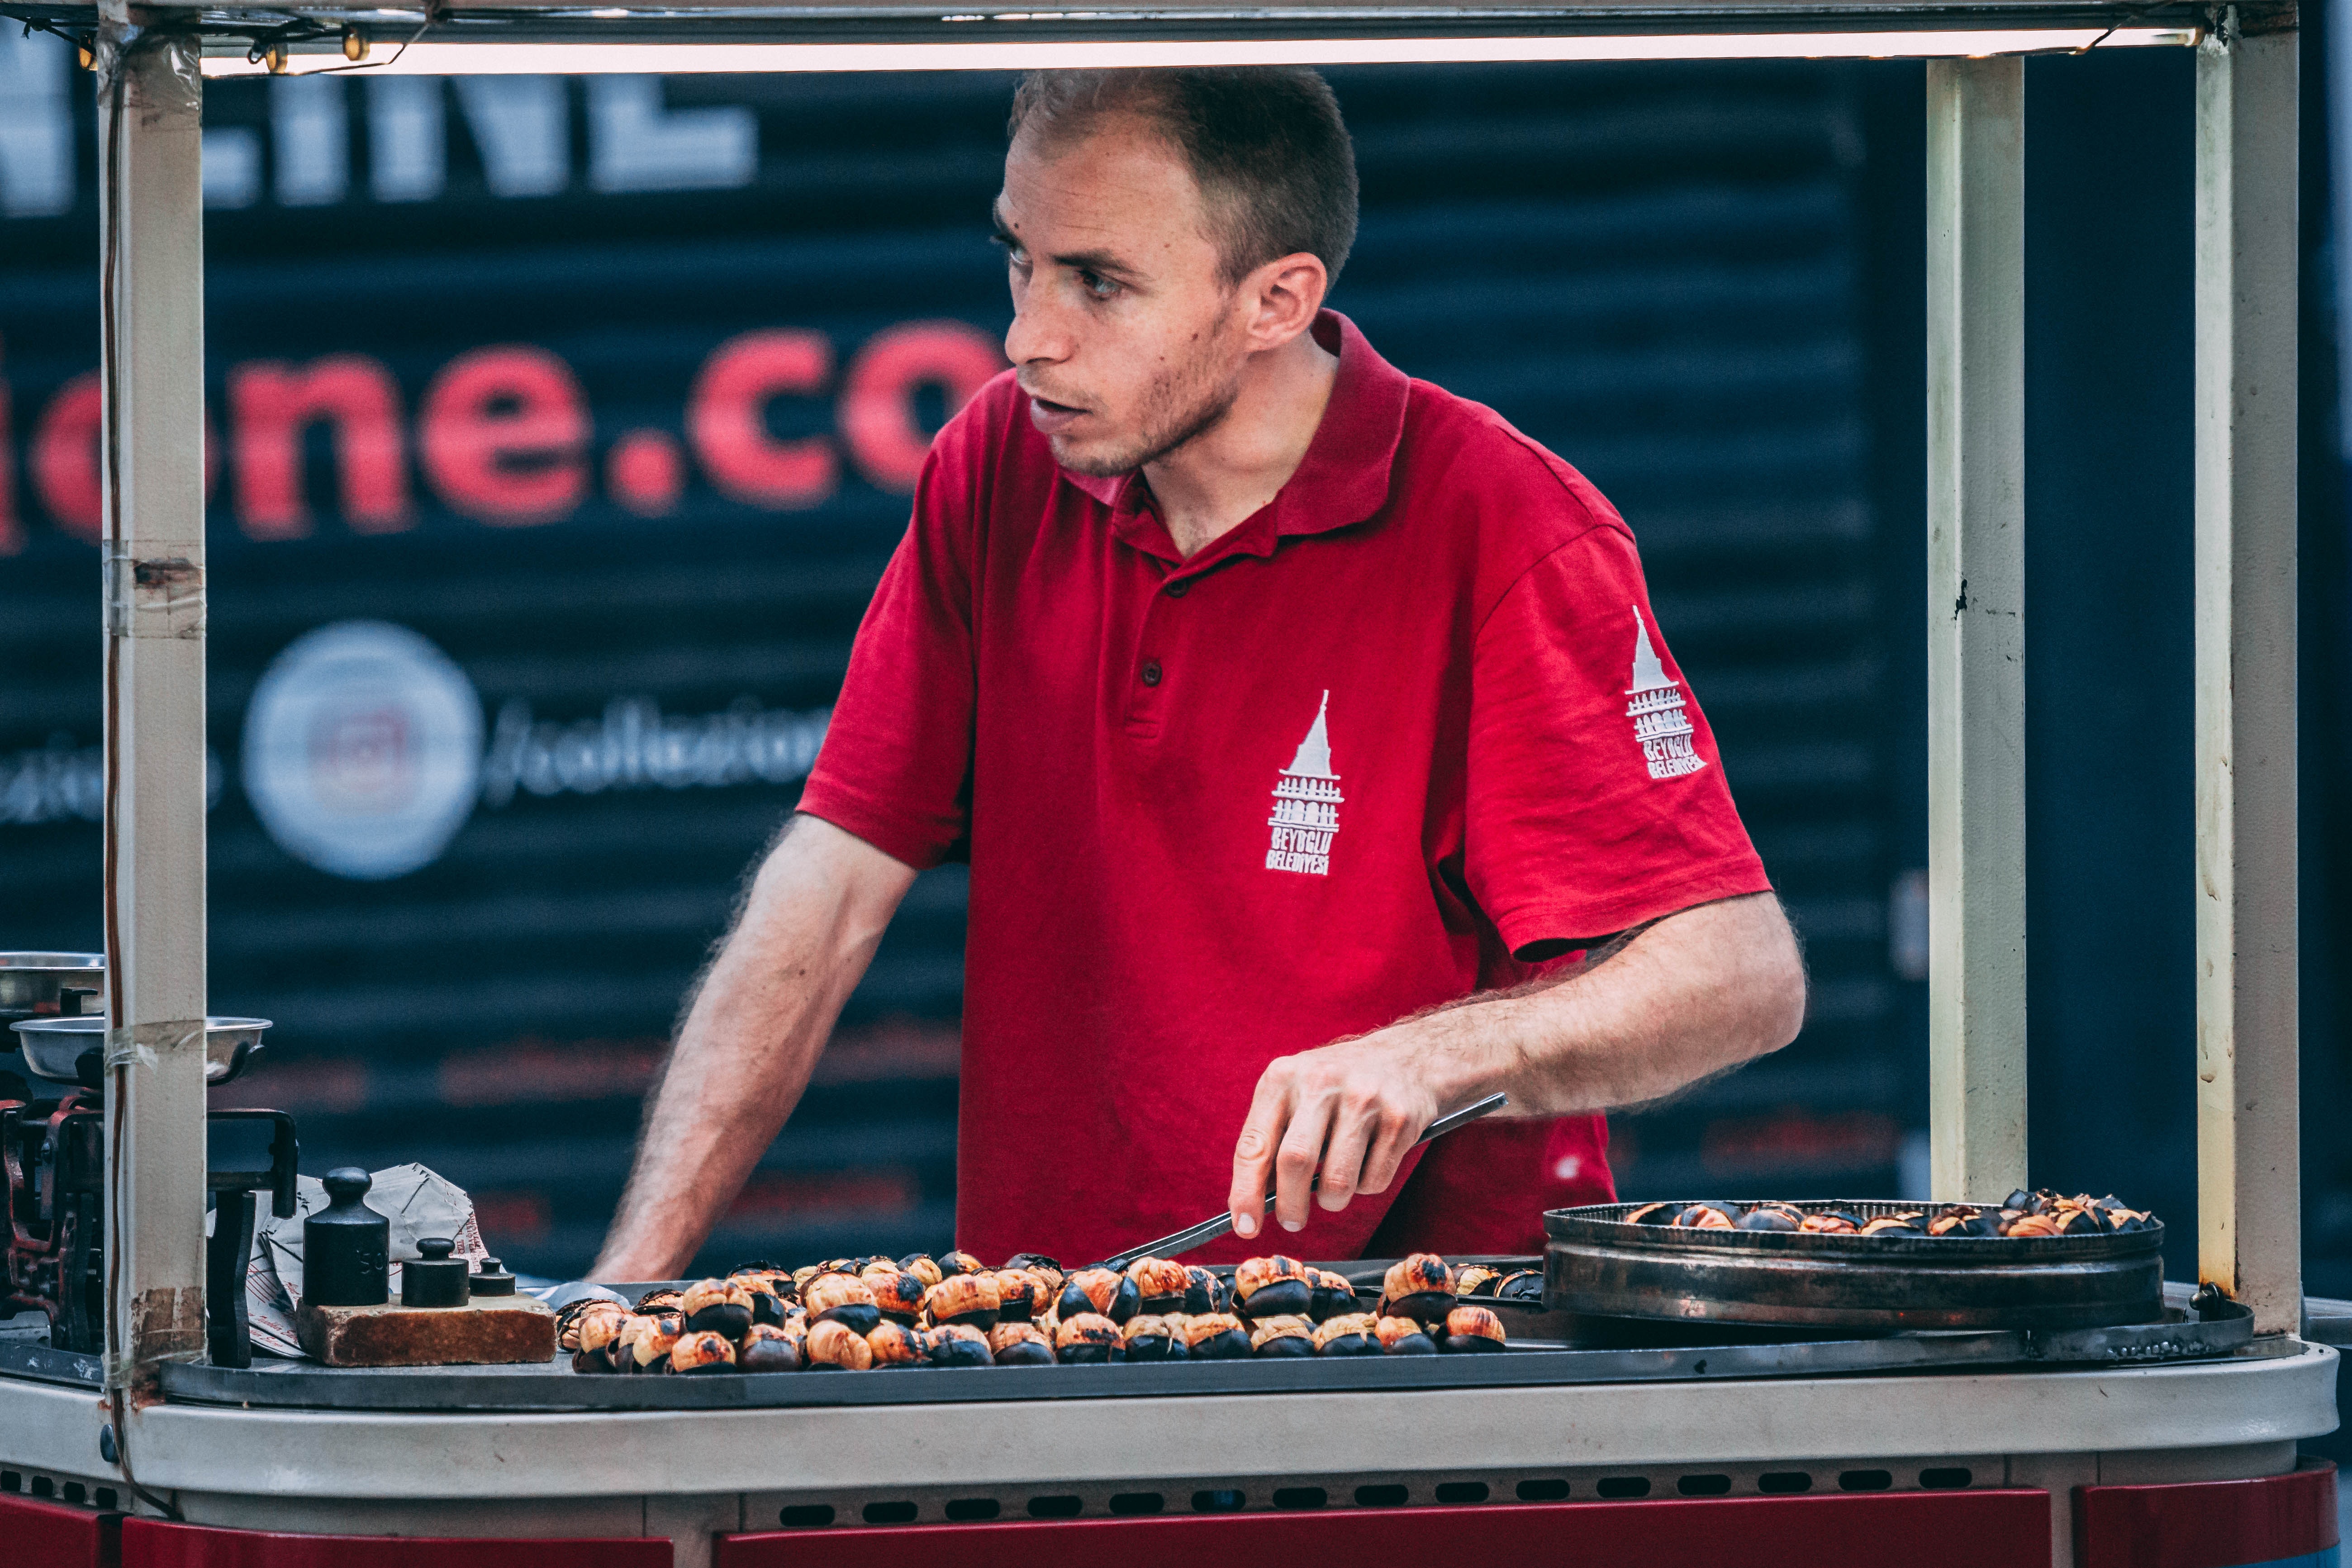
street food